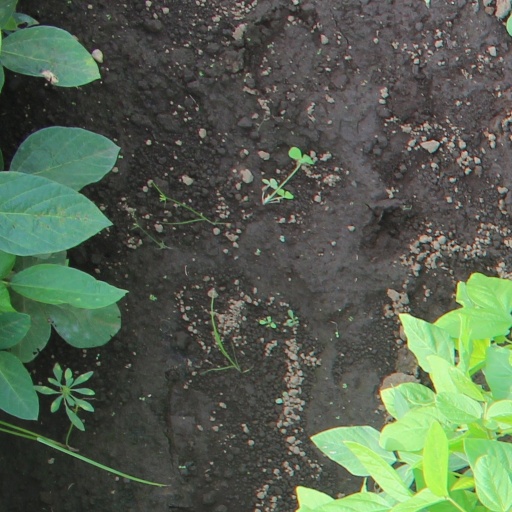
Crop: soybean